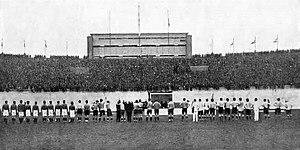
Cérémonie protocolaire de football aux JO 1928 (G. à D. italiens, uruguayens et argentins).
Le tournoi de football aux Jeux olympiques d'été de 1928 s'est déroulé du 27 mai au 13 juin 1928 à Amsterdam.